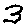
Label: 3